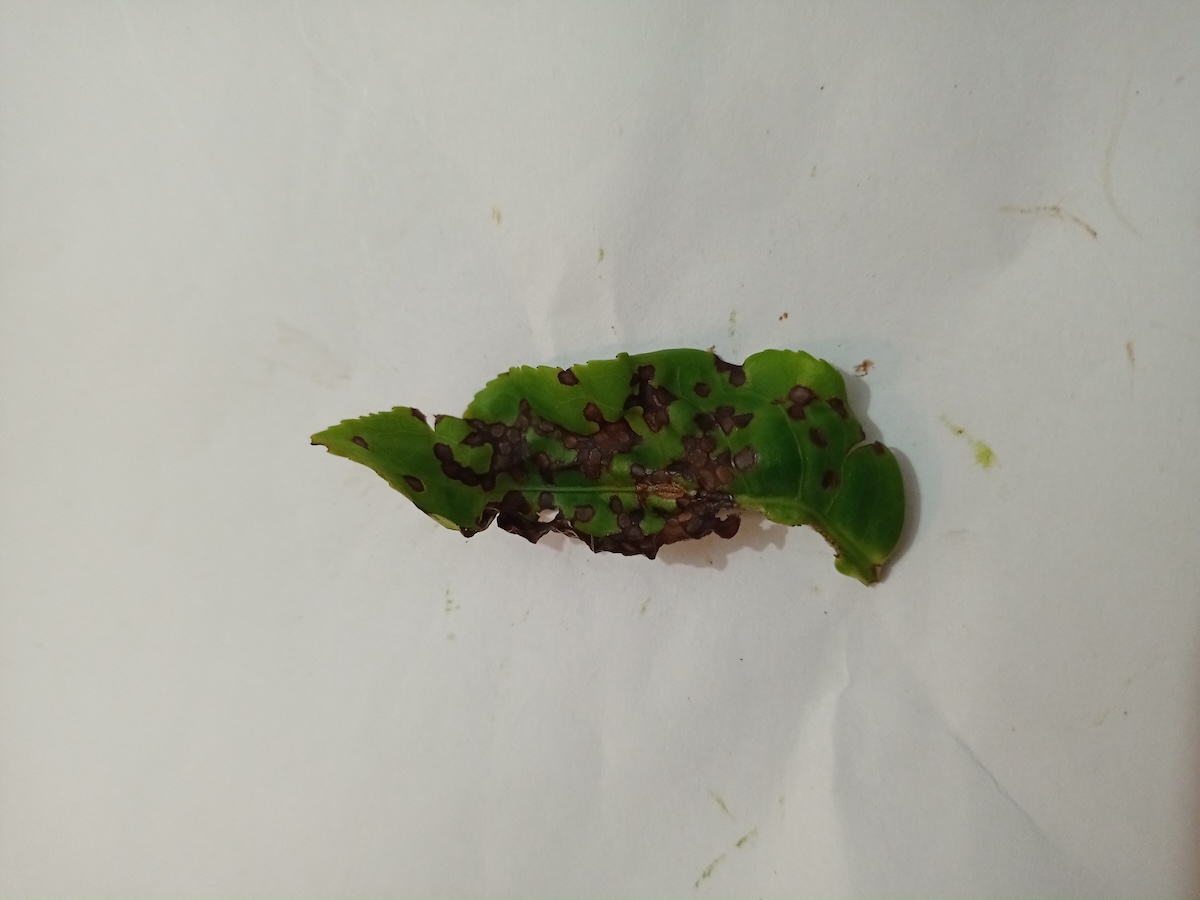
Label: Helopeltis